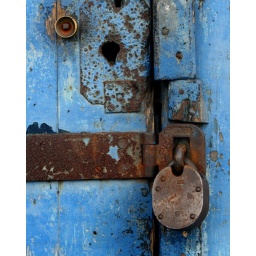
Beautiful rusty padlock over a blue door in Cork, Ireland